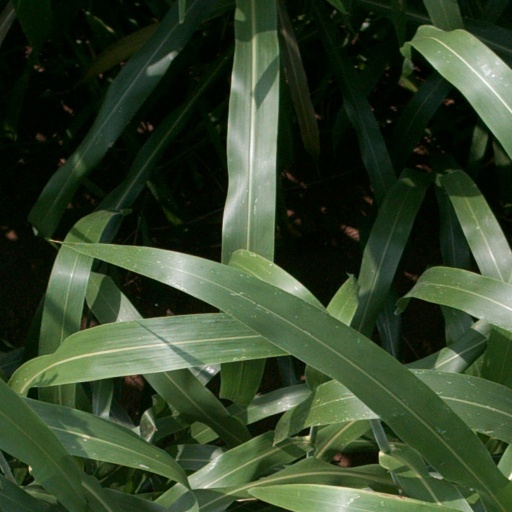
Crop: sorghum